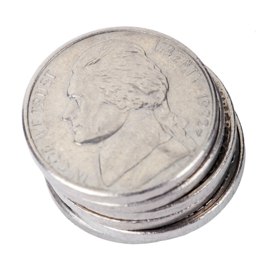
a high angle shot of a stack of us cents coins isolated on white background .